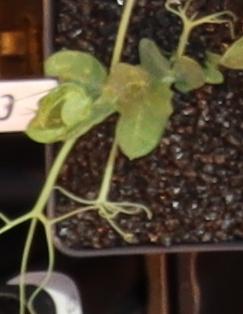
Label: Field Pea